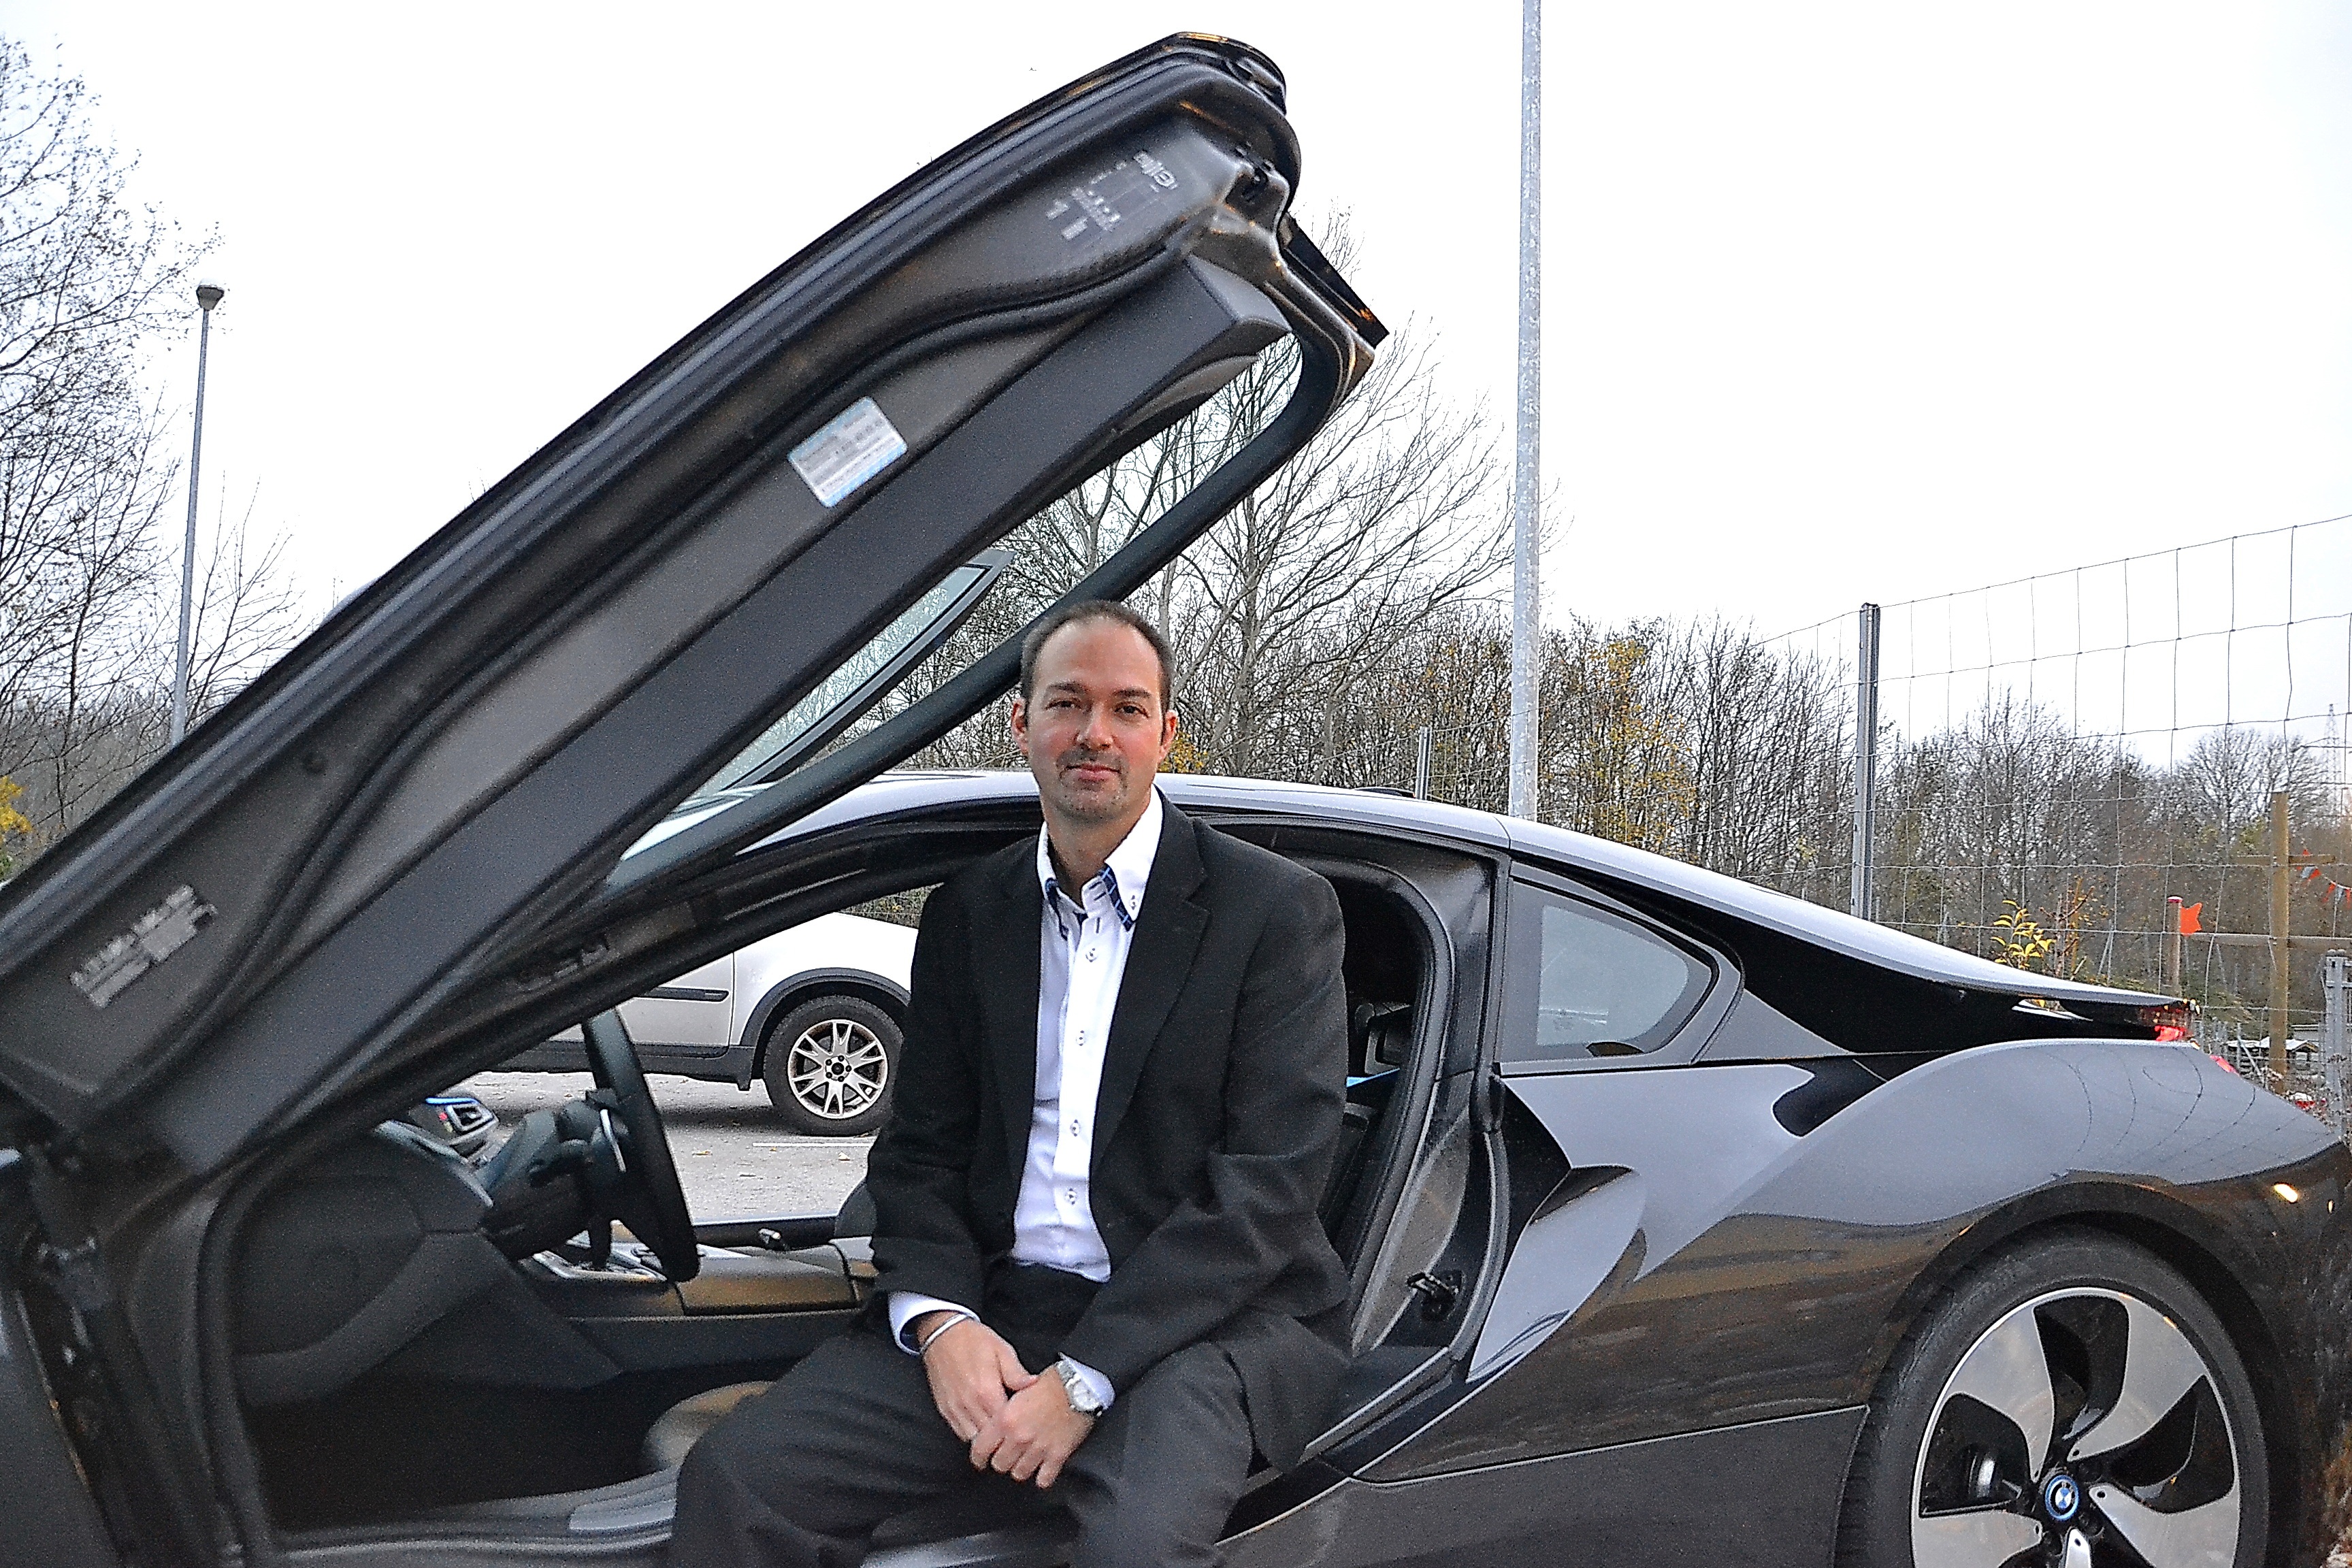
car, wheel, vehicle, auto, sports car, supercar, luxury, sedan, bmw, concept car, land vehicle, automobile make, automotive exterior, automotive design, luxury vehicle